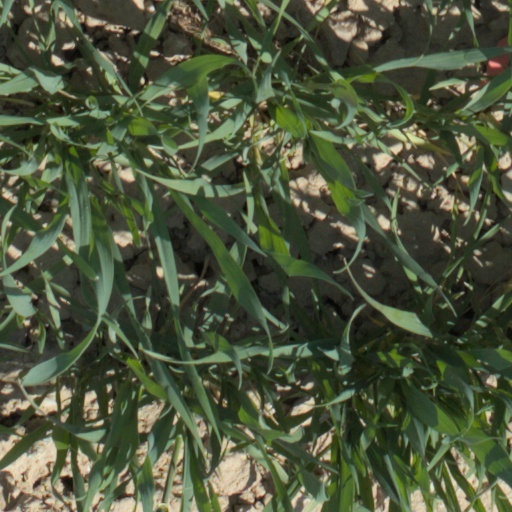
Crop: wheat